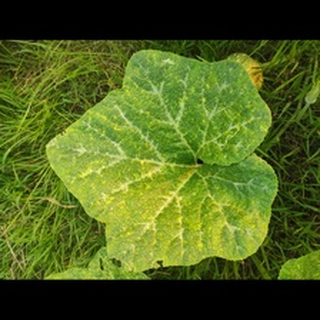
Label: pumpkin_bacterial_leaf_spot